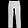
Label: Trouser